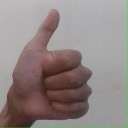
अक्षर: थ